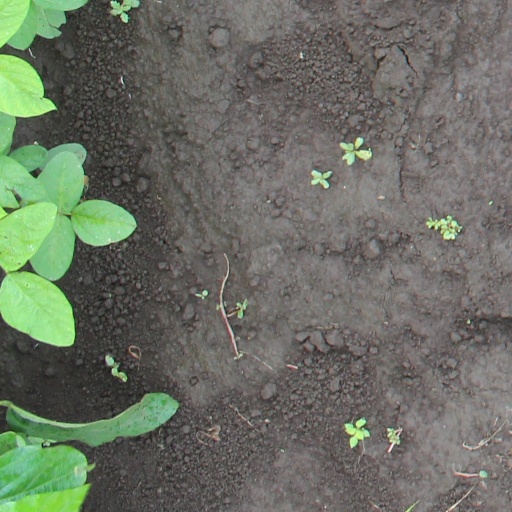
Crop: soybean